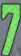
Number: 7